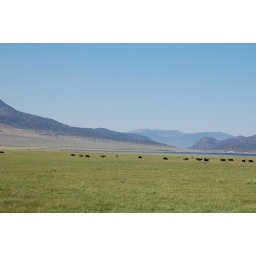
68 cows grazing in field